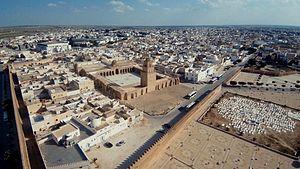
Vue aérienne de la Grande Mosquée de Kairouan, en Tunisie.
Syracuse est un standard de la chanson française de 1962, écrit par Bernard Dimey et composé par Henri Salvador, interprété et repris par de nombreux interprètes dont Jean Sablon, Henri Salvador, et Yves Montand.
Généralement, l’époque médiévale s’accompagnait avec la période d’or du développement intellectuel, littéraire et scientifique du monde arabe. Particulièrement, la Tunisie ou Ifriqiya a connu la naissance de plusieurs pionniers scientifiques au cours de la splendeur de la civilisation arabo-musulmane.